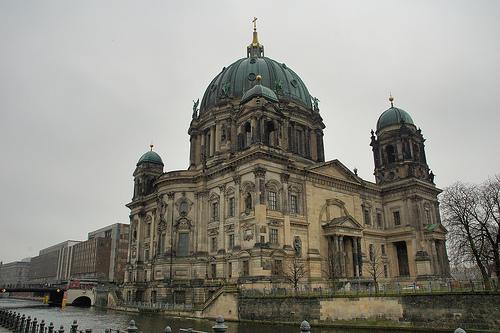
Weather: rain or strom